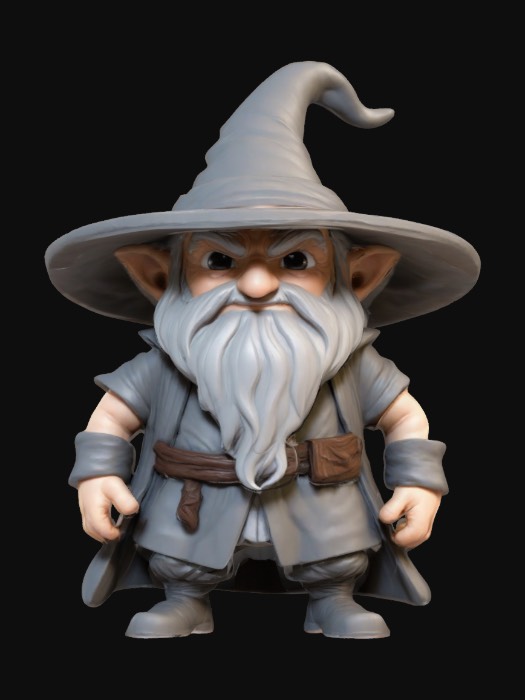
미적 점수 (1~10점): 8